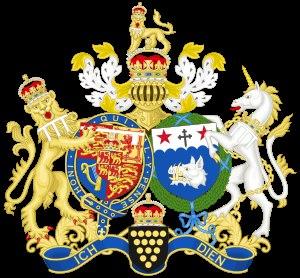
Le mariage de Charles, prince de Galles et Camilla Parker Bowles a eu lieu lors d'une cérémonie civile au Windsor Guildhall, le 9 avril 2005 à 13h30.